Malli Pelli (2023 film)

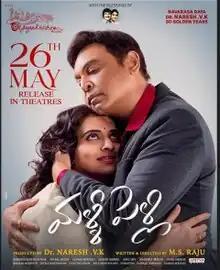
Theatrical release poster

Malli Pelli is a 2023 Indian Telugu-language romantic drama film written and directed by M. S. Raju. The film stars Naresh, Pavitra Lokesh and Vanitha Vijayakumar with Jayasudha, Sarath Babu (in his posthumous film role), Ananya Nagalla, Roshan, Ravivarma, and Annapurna in supporting roles. The story of Naresh and Pavithra's actual marriage is partially romanticized in the film.